Delta IV Heavy

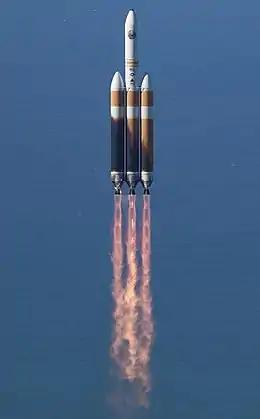
Delta IV Heavy launches from Vandenberg Space Force Base

The Delta IV Heavy (Delta 9250H) was an expendable heavy-lift launch vehicle, the largest type of the Delta IV family. It had the highest capacity of any operational launch vehicle in the world after the retirement of the Space Shuttle in 2011 until the Falcon Heavy debuted in 2018, and it was the world's third highest-capacity launch vehicle in operation at the time of its retirement in 2024. It was manufactured by United Launch Alliance (ULA) and was first launched in 2004. Delta IV Heavy was the last operating member of the Delta IV family, and its final flight was on 9 April 2024. It is succeeded by the Vulcan Centaur rocket.